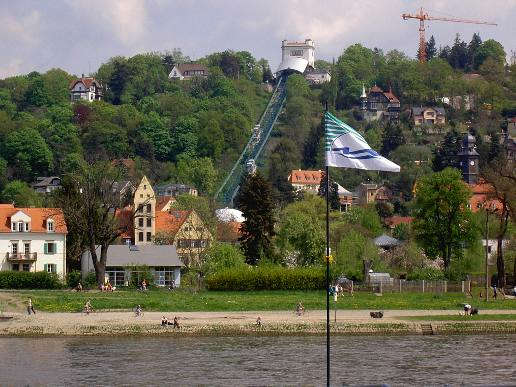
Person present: No